Bell XV-15

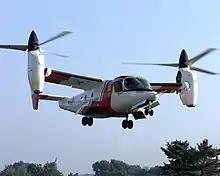
A XV-15 in USCG livery landing on the lawn of the Pentagon, September 1999

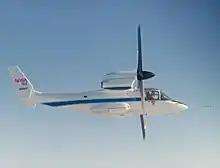
XV-15 in forward flight

Boeing Vertol proposed its Model 222 (not to be confused with the later Bell 222 conventional helicopter), in which the engines were in fixed pods at the end of each wing, and a small, rotating pod with the rotor was slightly closer to the fuselage on the wing. This design simplified the engine design by keeping it horizontal at all times without having very long driveshafts to the tilting rotors.